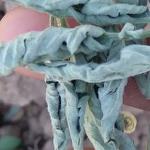
Crop: Tomato
Condition: bacterial-floundering-d